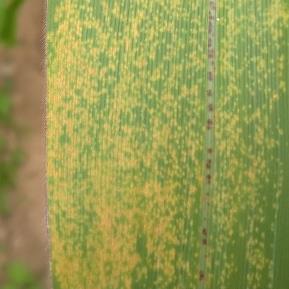
Crop: Maize
Condition: rust-d